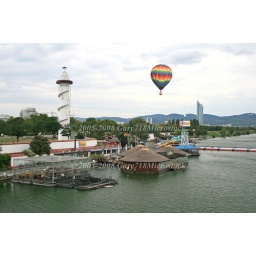
The high-rise office building near UNO City in Vienna